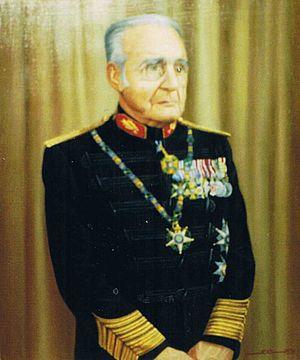
La liste des présidents de la République portugaise répertorie les vingt individus ayant exercé les fonctions de chef de l'État portugais depuis l'installation du régime républicain en 1910 à nos jours. Cette liste inclut non seulement les personnes ayant servi comme président de la République portugaise mais également ceux ayant de facto assumé les fonctions de chef de l'État depuis la proclamation de la République portugaise en 1910. C'est par exemple le cas de Teófilo Braga, nommé président du gouvernement provisoire à la suite du coup d'État républicain. De même, Sidónio Pais, Mendes Cabeçadas et Gomes da Costa, ainsi que João do Canto e Castro et Óscar Carmona dans les premiers mois de leur mandat, n'ont pas été officiellement investi comme président de la République et ont le plus souvent rempli les fonctions de « président du Ministère » — l'équivalent du Premier ministre actuel — tout en exerçant la direction effective de l'État.
António de Spínola [ɐ̃ ˈtɔniu dɨ ˈspinulɐ] est un militaire et homme d'État portugais. Il devient le 15 mai 1974 le quatorzième Président de la République portugaise, le premier après le coup d'État du 25 avril 1974.